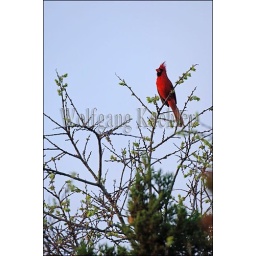
Usa, texas, hill country near hunt, northern cardinal, male in tree